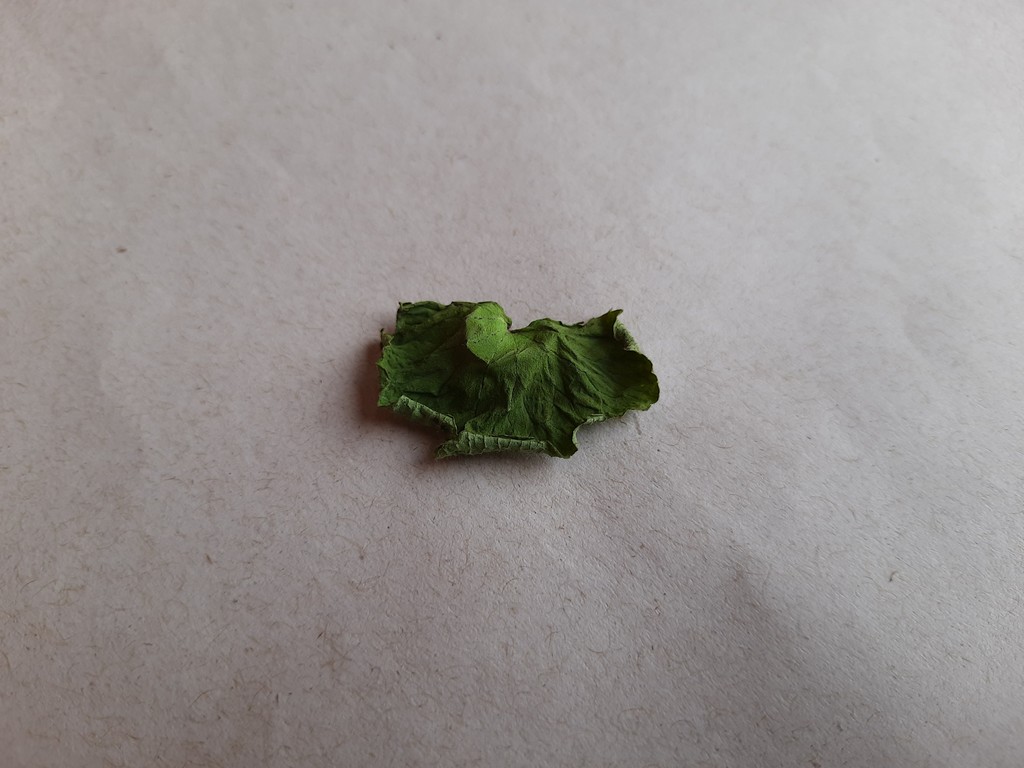
Label: Dried